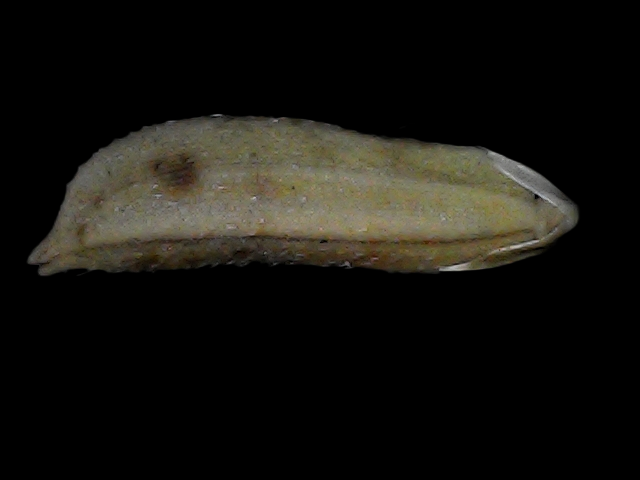
Rice variety: Bd87